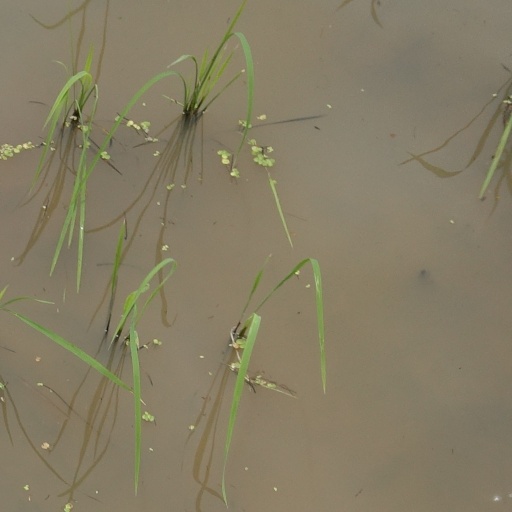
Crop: rice